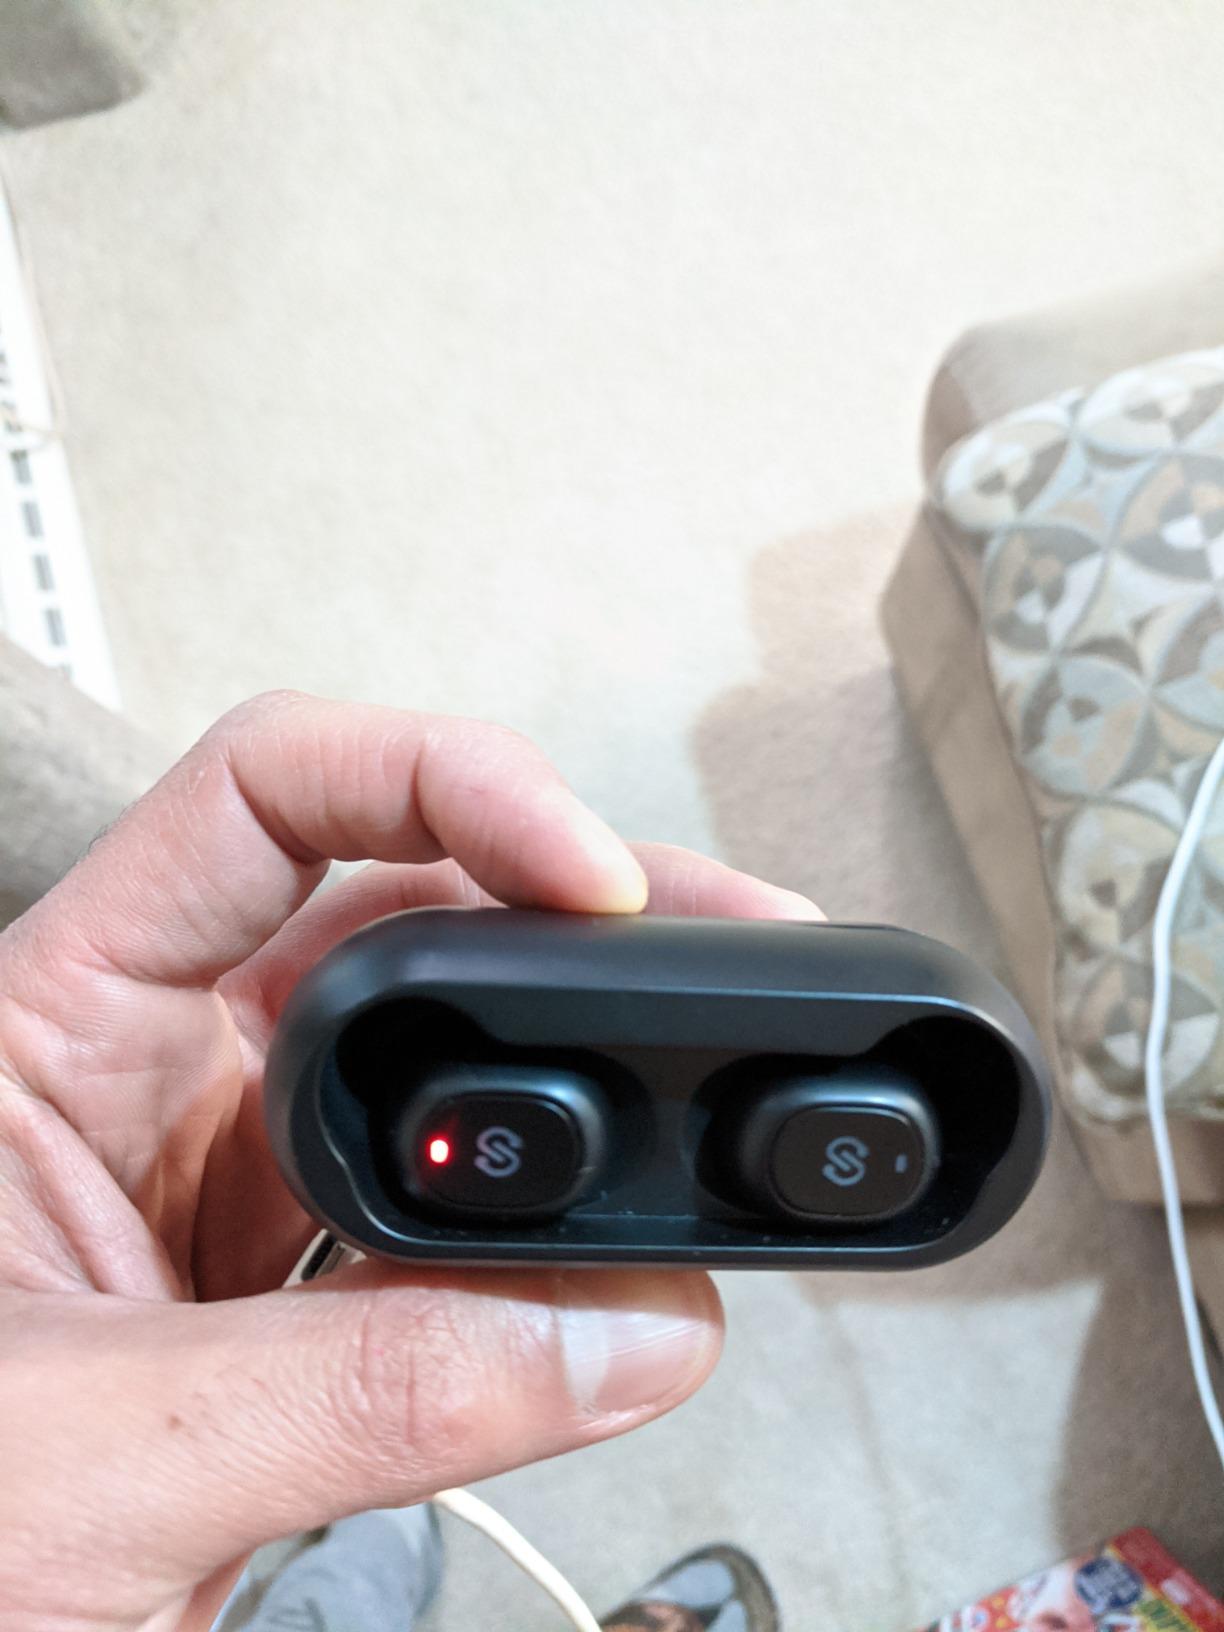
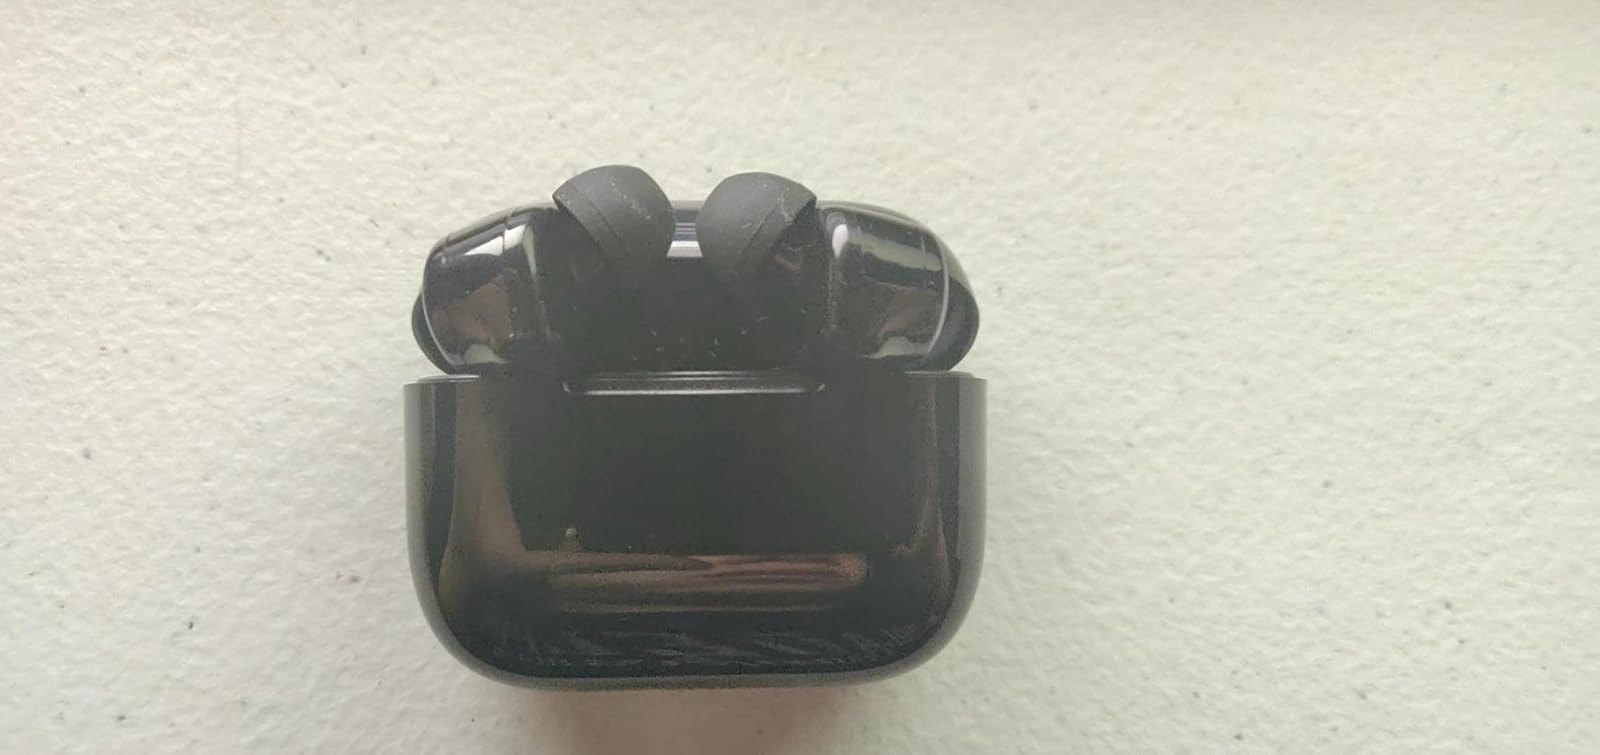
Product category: earbuds
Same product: no